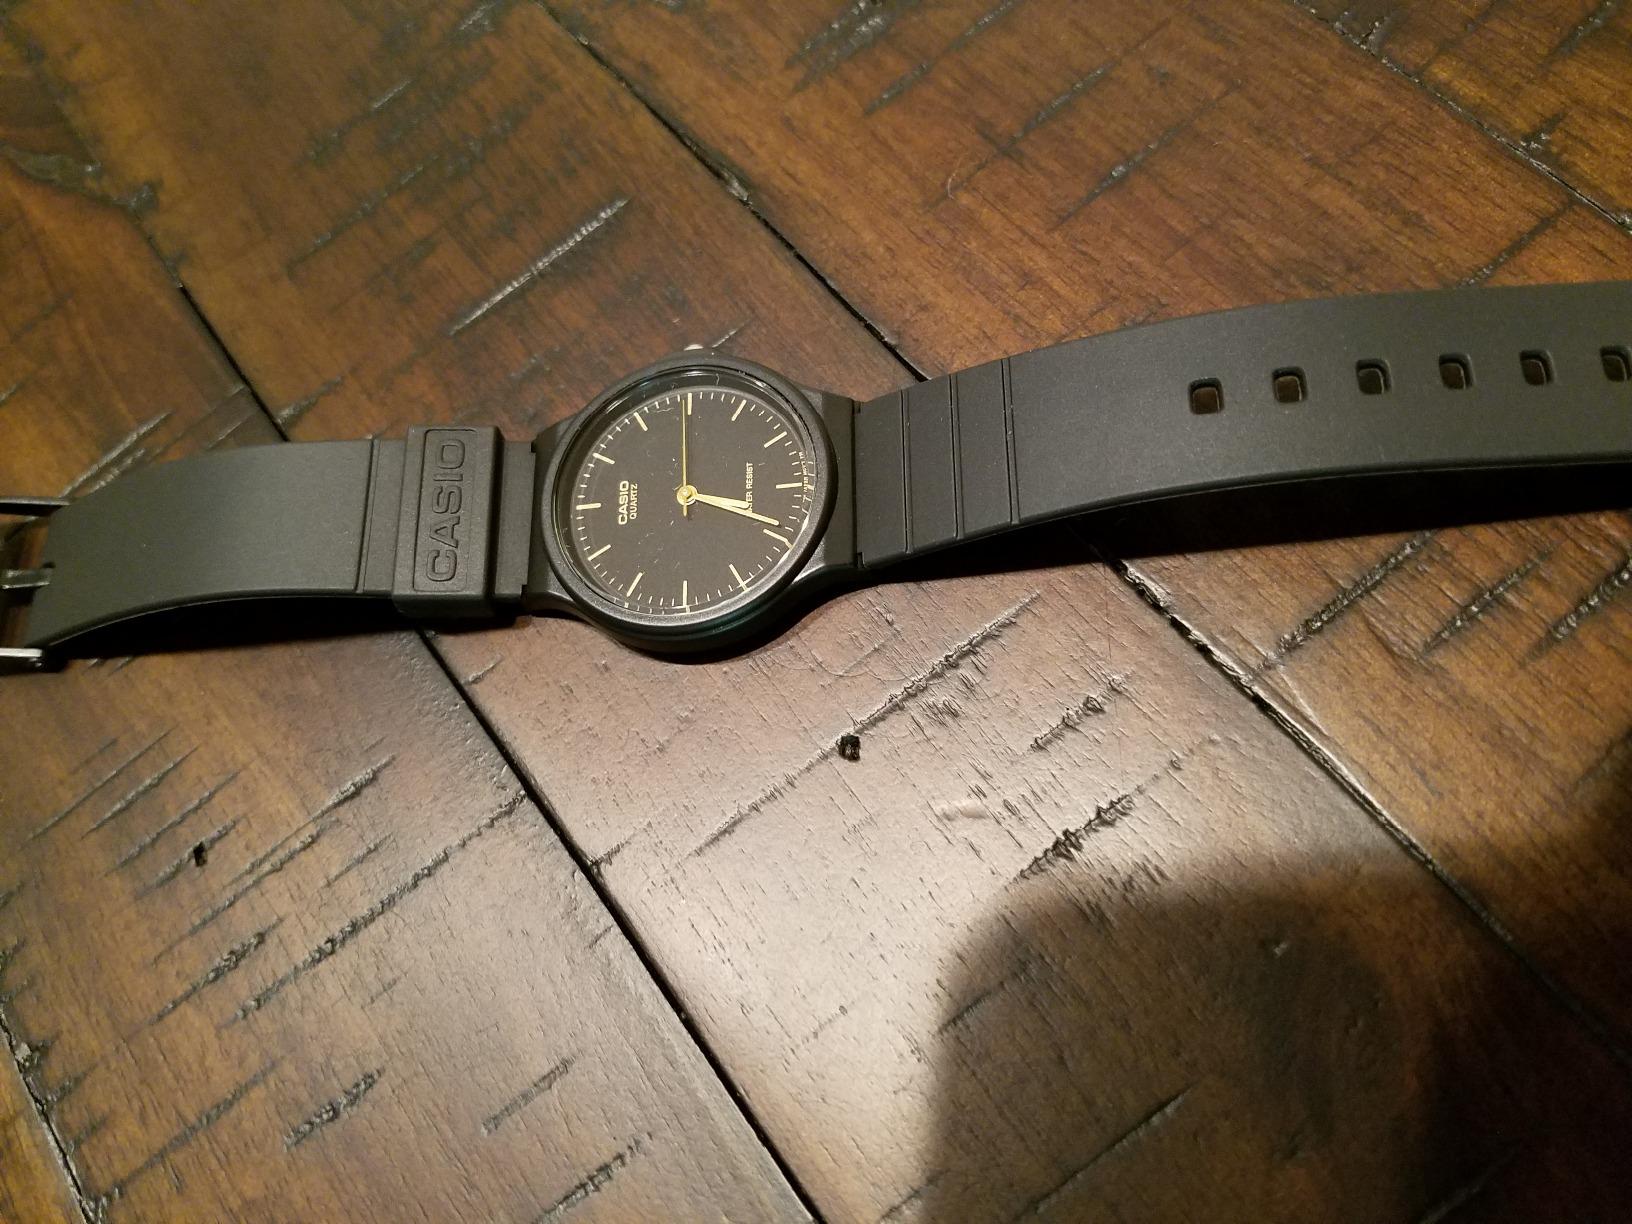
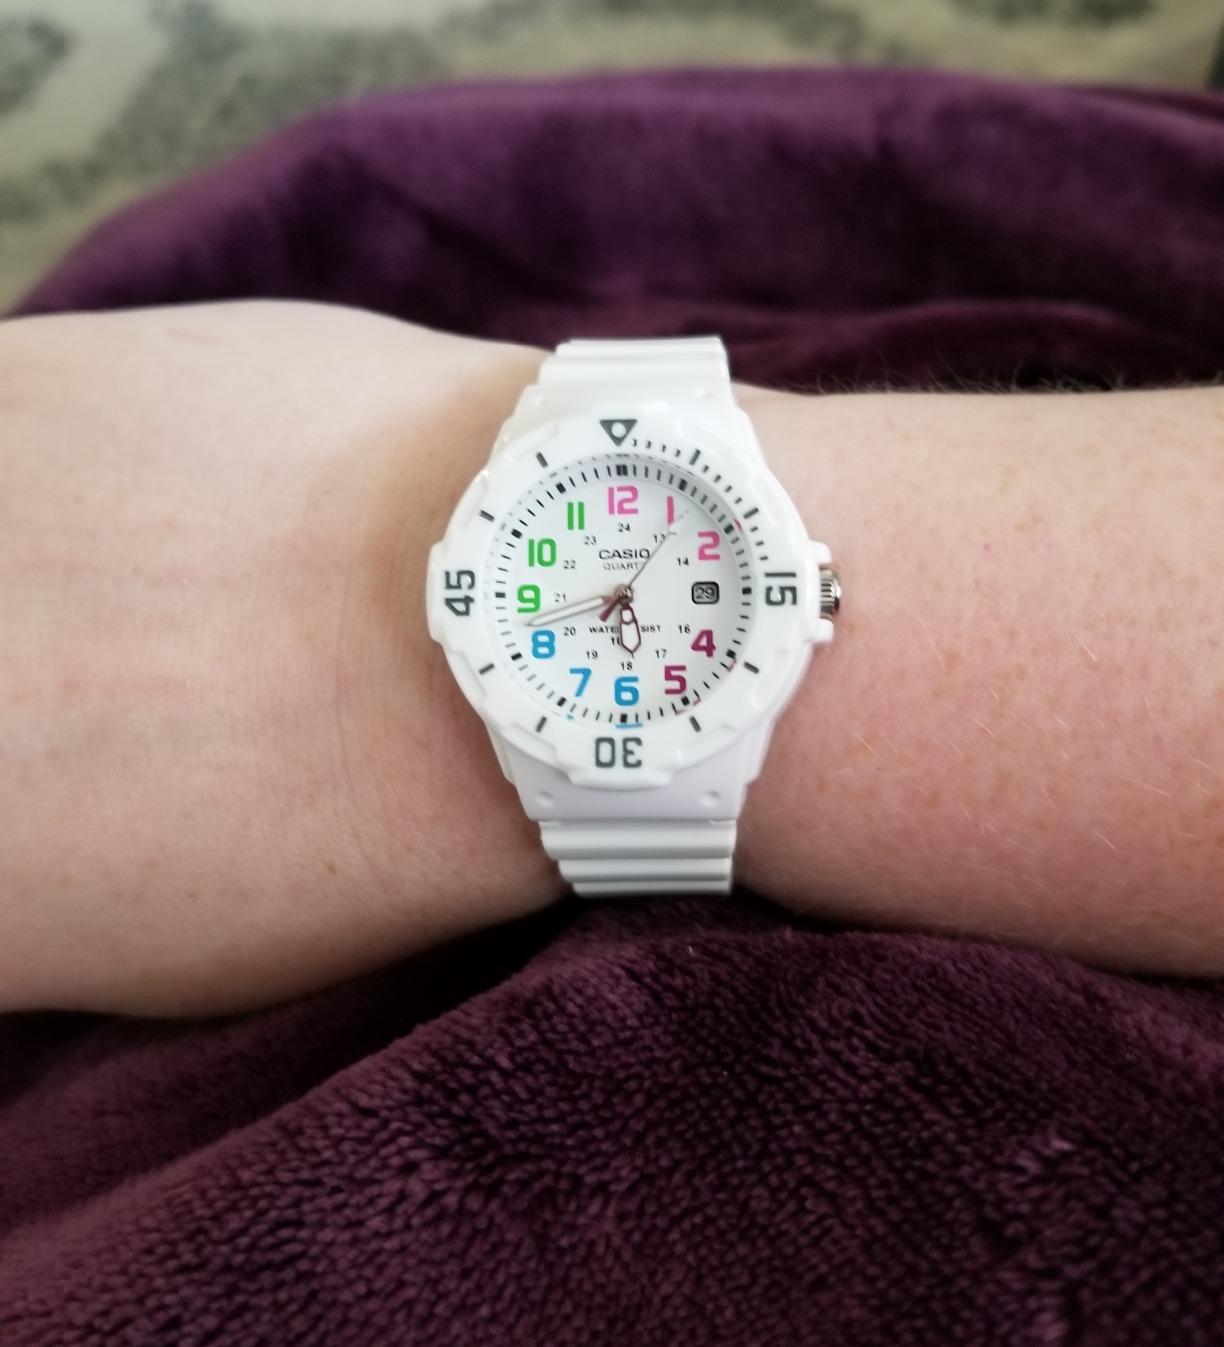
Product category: accessories_watch
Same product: no